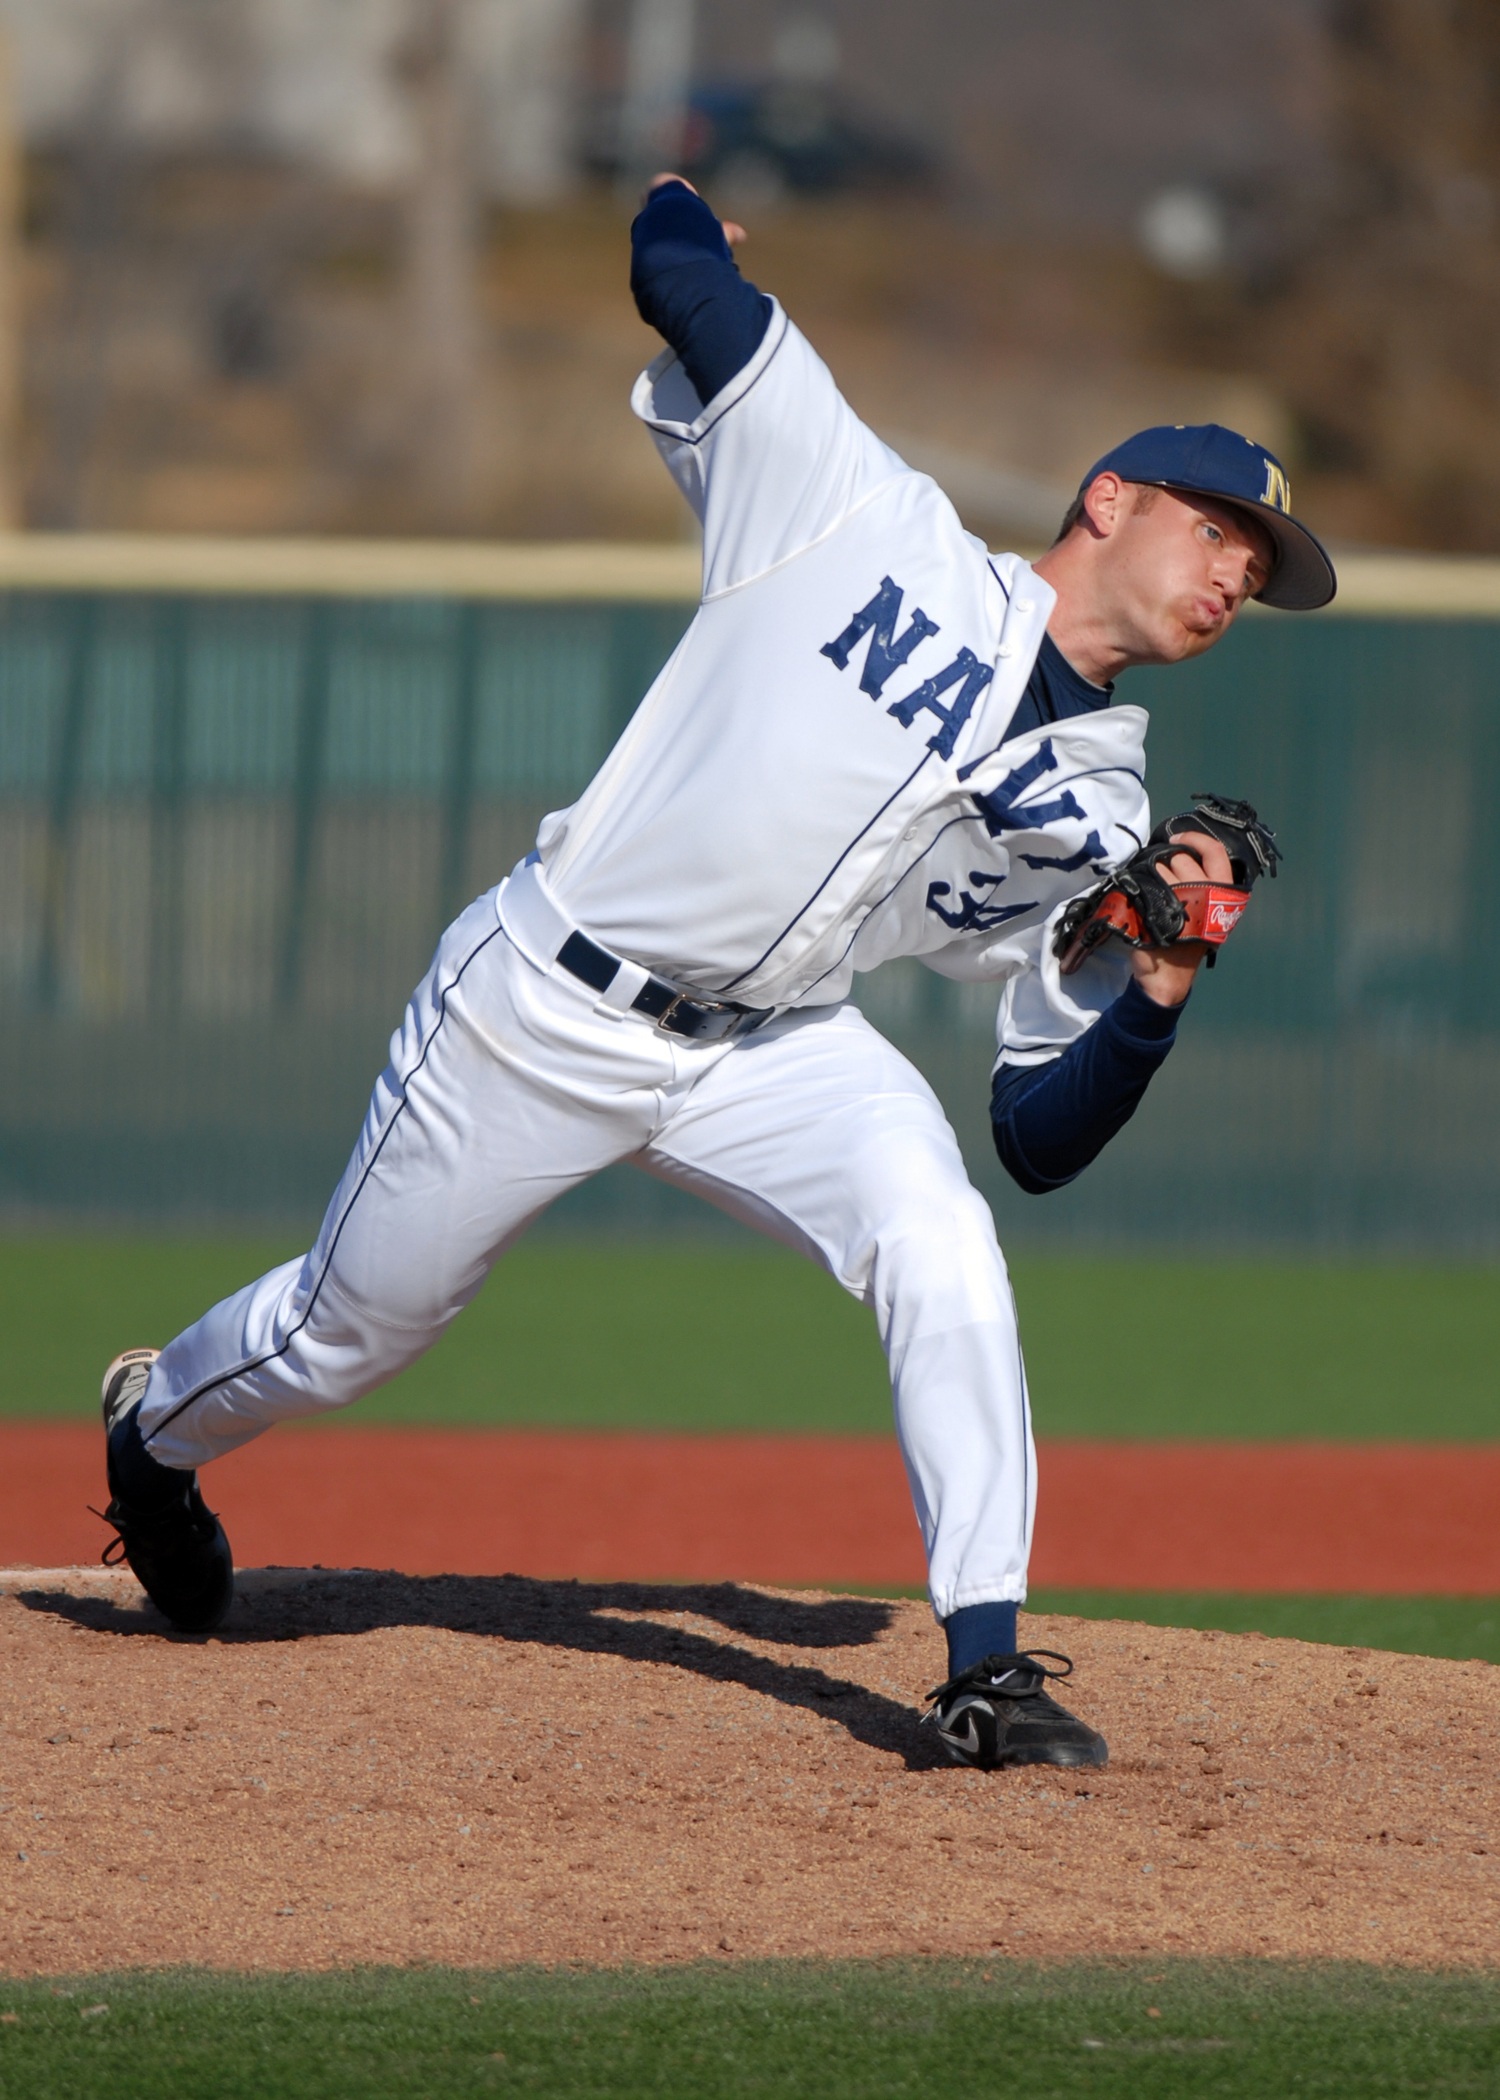
baseball, glove, sport, field, game, male, baseball field, pitch, throw, competition, sports, pitcher, ball, uniform, college, athlete, mound, baseball player, catcher, infield, ball game, team sport, infielder, college baseball, bat and ball games, baseball positions, college softball